Colleen Waata Urlich

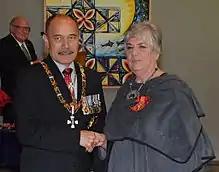
Urlich on 26 August 2015, after her investiture as an Officer of the New Zealand Order of Merit by the governor-general, Sir Jerry Mateparae

Colleen Elizabeth Waata-Urlich (1939 – 10 September 2015) was a New Zealand ceramicist. Of Māori descent, she belonged to Te Popoto o Ngāpuhi ki Kaipara and Te Rarawa. Through education, involvement in Māori art collectives and production of exhibited work, Urlich was dedicated to the development of Māori art.